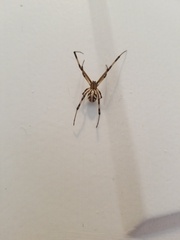
Species: Lactrodectus_hesperus